Bhula Na Dena

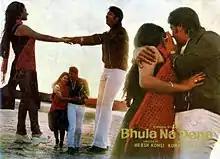
Lobby card

Bhula Na Dena is a 1981 Hindi romance drama film directed by Harsh Kohli and produced by Kumar Butani, starring Rakesh Roshan, Helen and Jayshree T.